David Wilson (artist)

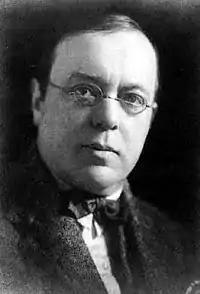

Wilson was born on 4 July 1872 at Minterburn Manse, County Tyrone. His father was Reverend A.J. Wilson, and he had at least two older brothers. In 1883, the family moved to Belfast when his father moved to take up ministry of the Malone Presbyterian Church. Wilson attended the Royal Belfast Academical Institution, and later took drawing classes in the evening at the Government School of Design while he worked at the Northern Bank. He was a member of the Belfast Art Society. He married Edith Mary Mageean in 1899, and the couple moved to London, where Wilson enrolled at the Sphinx Studio. They had two children, a son James born in 1900, and a daughter, Edith born in 1908. His wife suffered from alcoholism, and died in 1913. Wilson remarried in 1915, to Frances Winifred James.